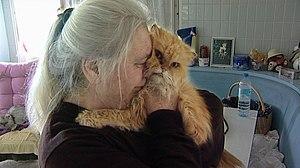
Image tirée de «
Collection Premier Jour est une série de dix courts-métrages documentaires suisses réalisés par Fernand Melgar, sortis en 2002.